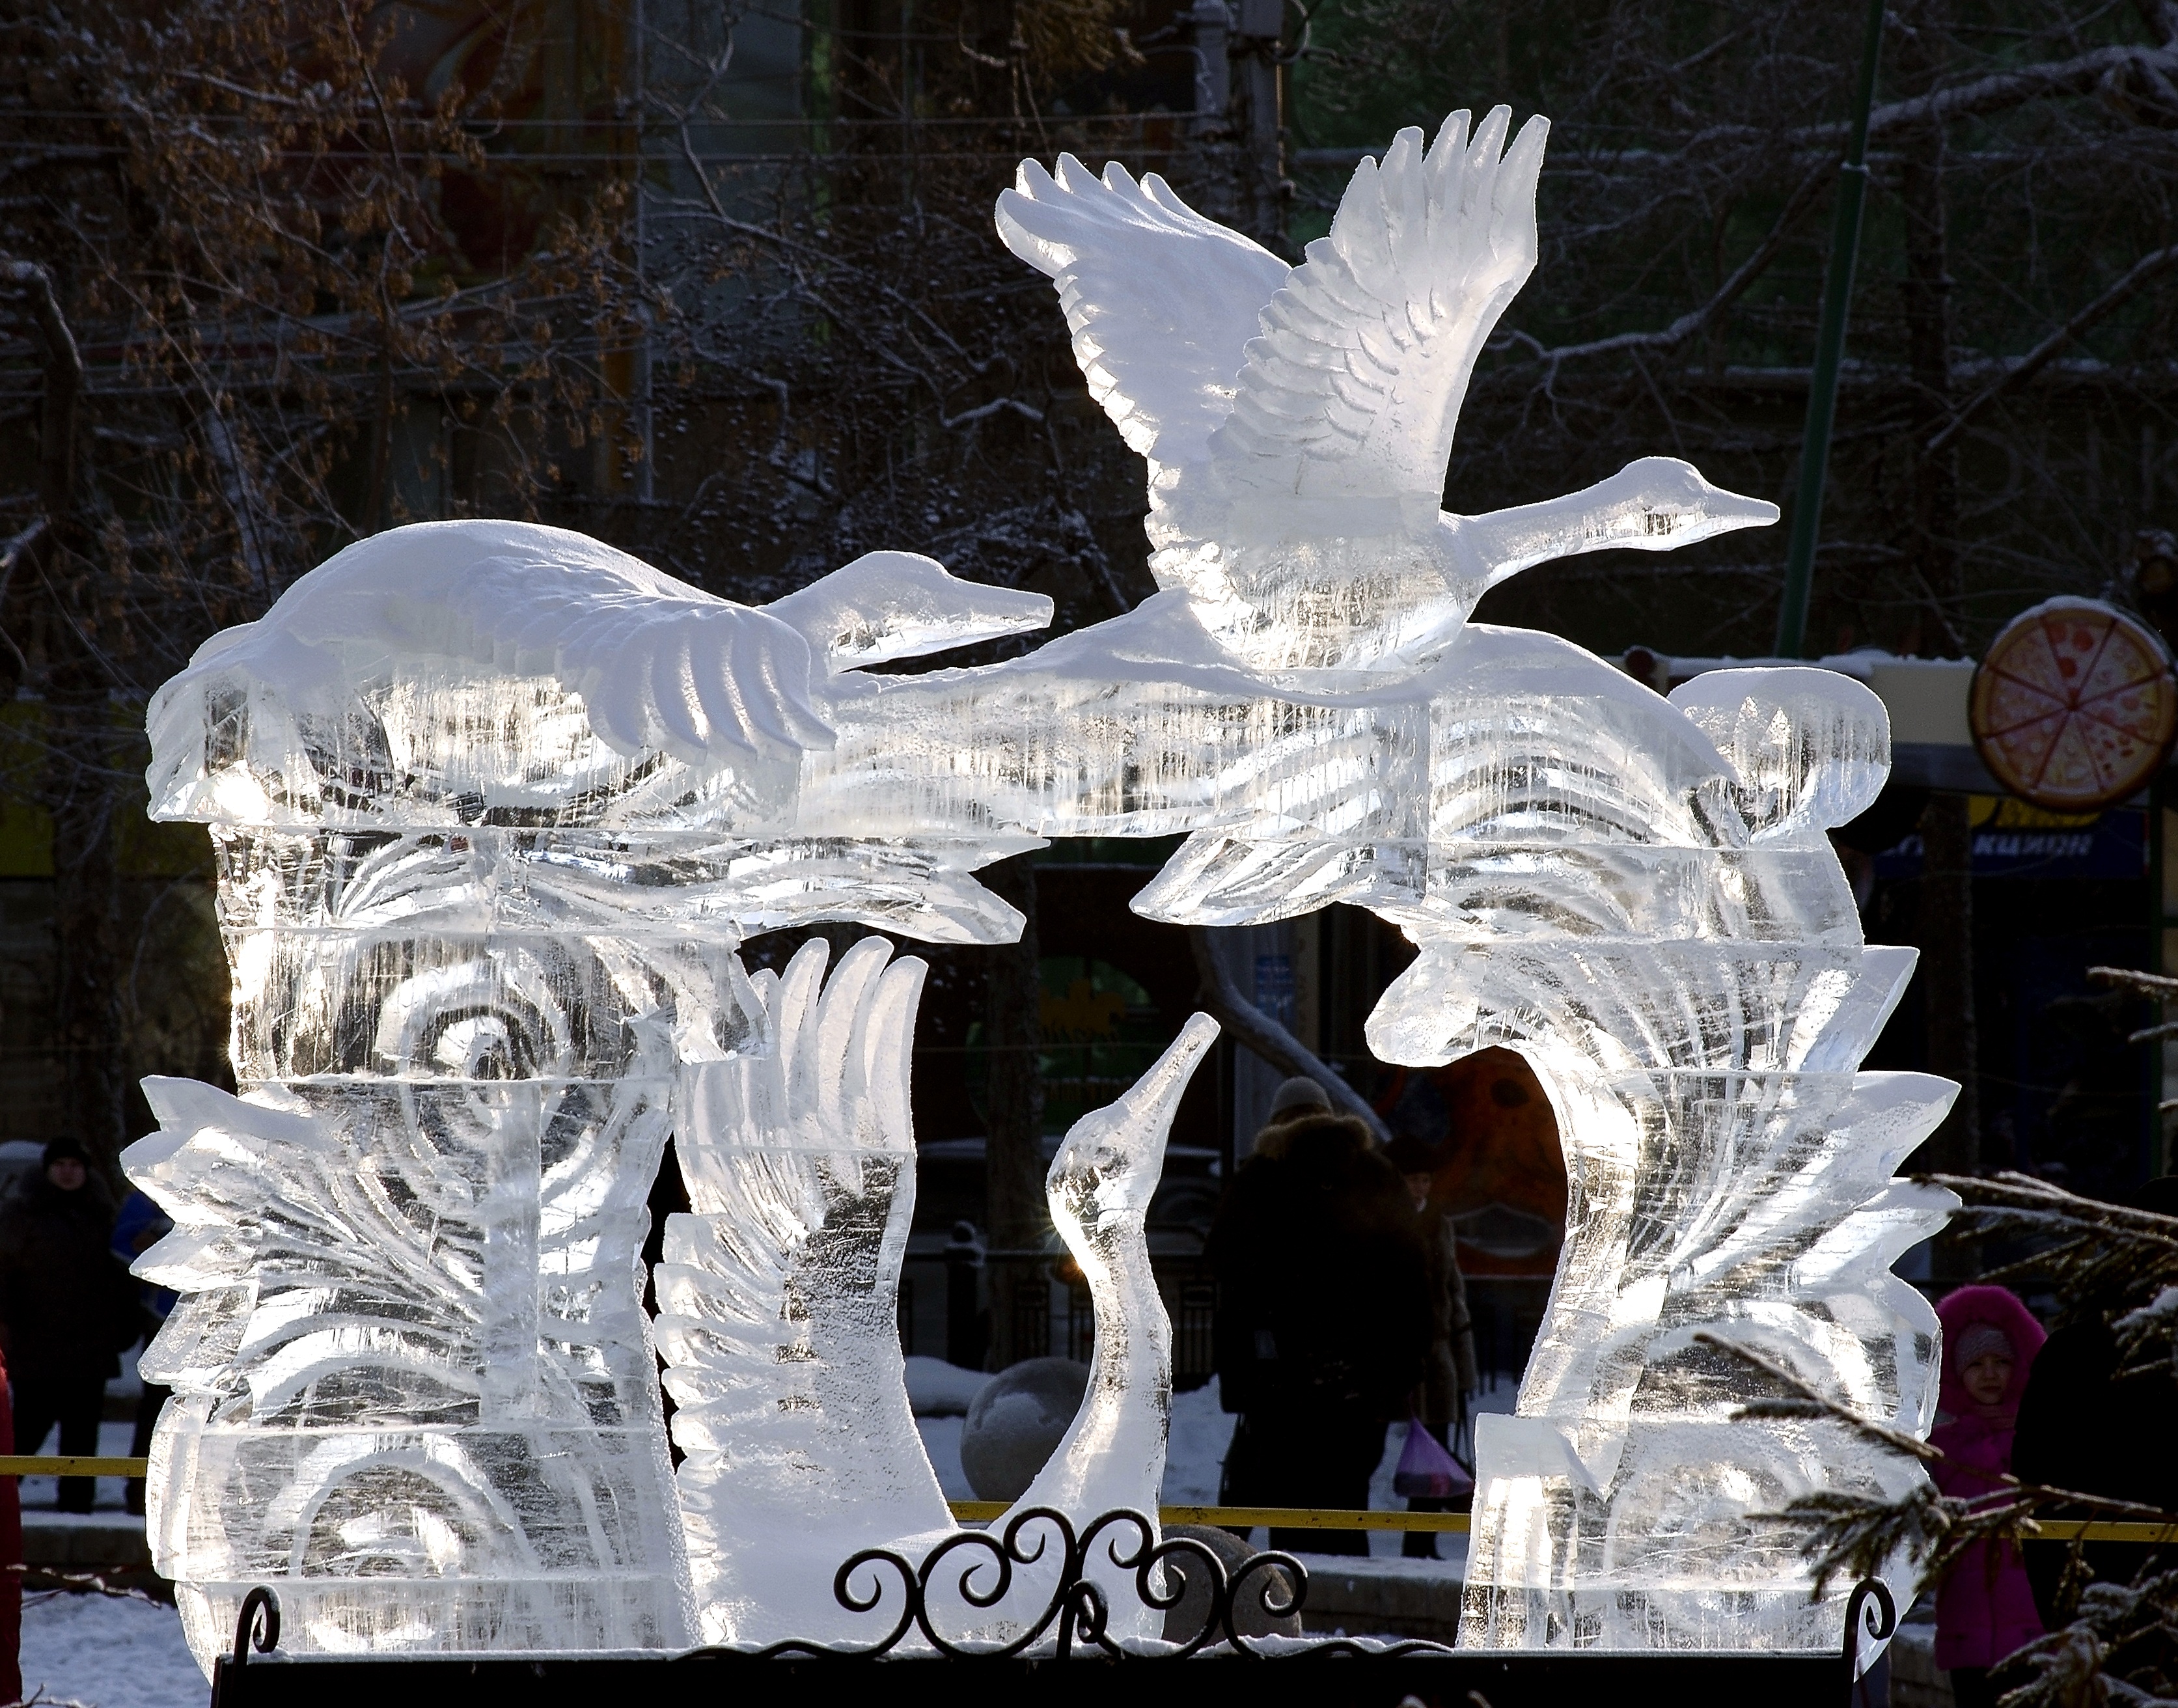
cold, winter, wing, sun, frost, city, monument, statue, sculpture, art, beauty, day, story, carving, water feature, siberia, novosibirsk, city park, stone carving, ice sculptures